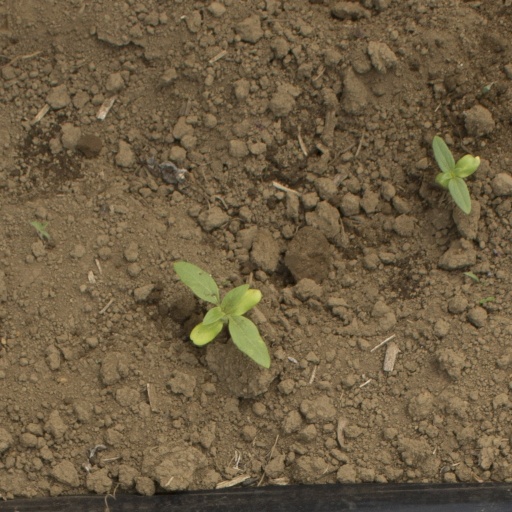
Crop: Jerusalem artichoke